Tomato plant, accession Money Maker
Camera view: horizontal (90 deg, fisheye); turntable rotation: 300 degrees
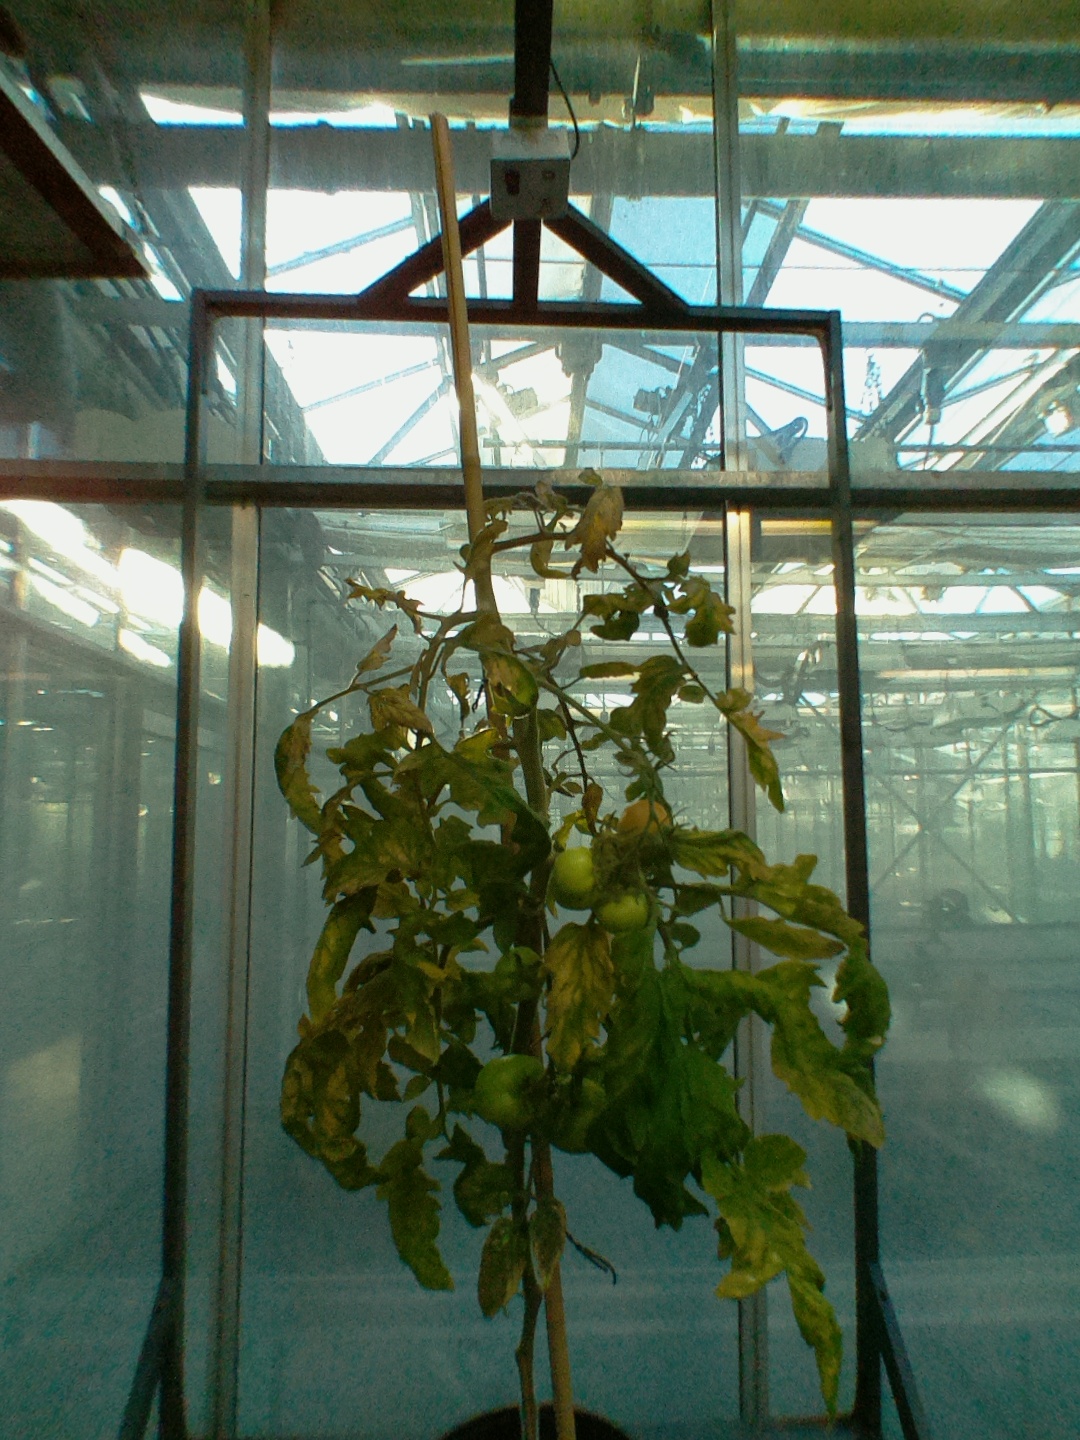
BBCH growth stage 80: fruits start showing typical ripe color (orange -> red)